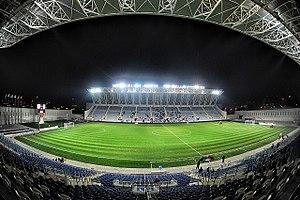
Le stade HaMoshava, est un stade de football, situé à Petah Tikva en Israël. Le stade est utilisé par les clubs de l'Hapoël Petah-Tikva et du Maccabi Petah-Tikva. Cet équipement d'une capacité de 11 500 places remplace l'ancien stade HaUrva. Le stade HaMoshava est l'un des stades hôtes de l'Euro espoirs 2013.